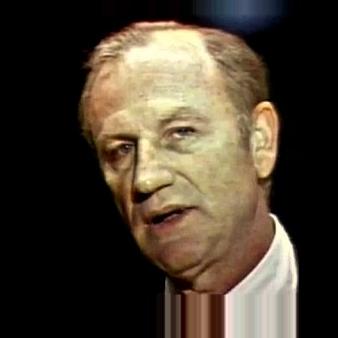
Age: 49